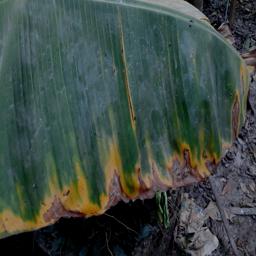
Label: POTASSIUM DEFICIENCY